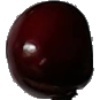
Label: cherry